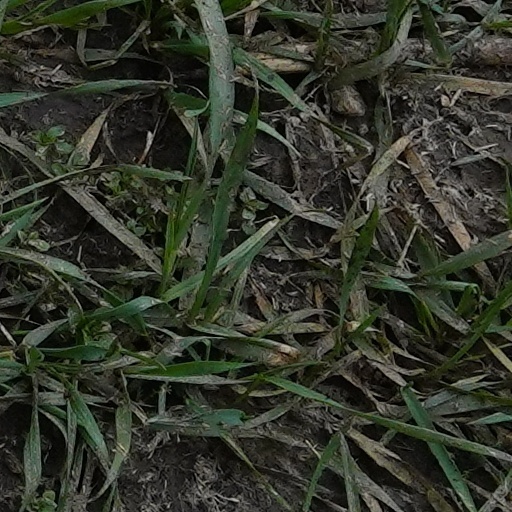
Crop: wheat